Kishan Singh Gargaj

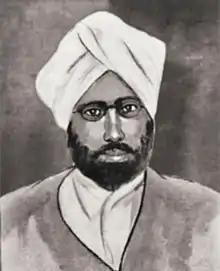

Kishan Singh Gargaj (1886-1926) was an Indian revolutionary from Punjab and was one of the founders of the Babbar Akali movement. Known mainly for his martyrdom for the cause of the movement, he was one of the renowned martyrs in the Babbar Akali movement.